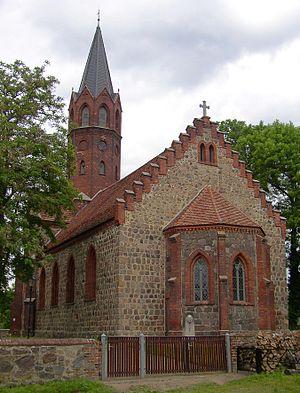
Altkünkendorf est un village d'Uckermark dans le Brandebourg, rattaché depuis le 31 décembre 2000 à la municipalité de la ville d'Angermünde de l'arrondissement d'Uckermark en Allemagne du nord-est. Il est partagé en deux: le côté de Luisenhof et celui de Grumsin.